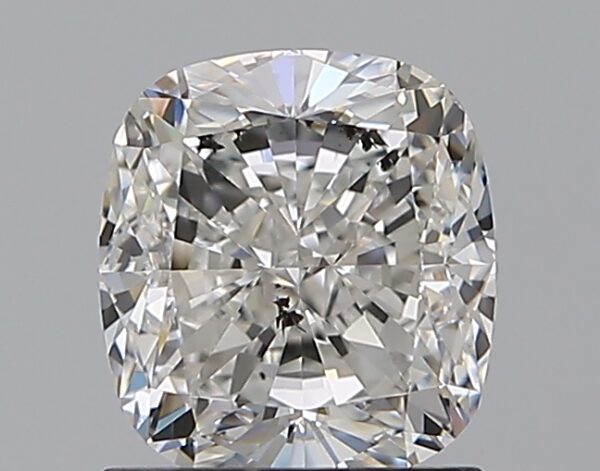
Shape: cushion
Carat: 1.5
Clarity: SI2
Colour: G
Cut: EX
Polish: EX
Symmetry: EX
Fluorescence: F
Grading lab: GIA
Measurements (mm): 6.65 x 6.11 x 4.23